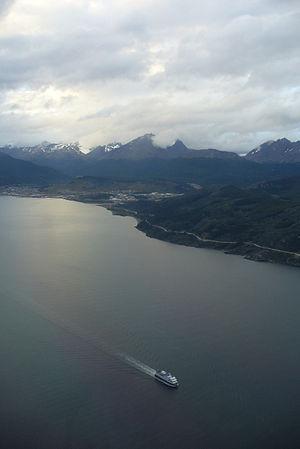
Le canal Beagle est un accident géographique de l'extrême sud du continent américain, qui est situé entre les méridiens 68° 36′ 38,5″ O et 66° 25′ 00″ O. Sa partie orientale constitue la limite internationale entre le Chili et l'Argentine, mais sa partie occidentale appartient au Chili. Il s'agit d'un chenal fuégien qui sépare la grande île de la Terre de Feu de plusieurs îles au sud.